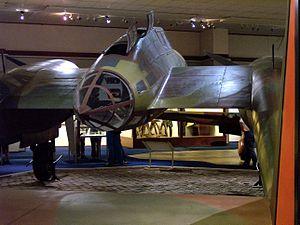
Le Fokker G.I Jachtkruiser est un chasseur lourd bimoteur hollandais, comparable en taille et en fonction au Messerschmitt Bf 110 allemand et au De Havilland DH.98 Mosquito britannique.